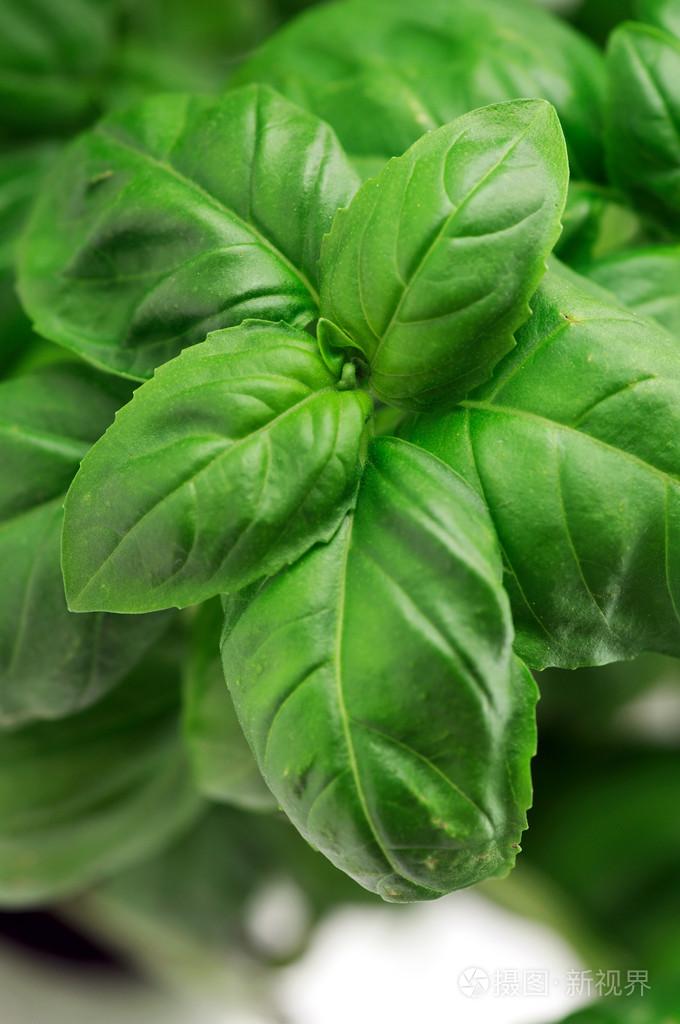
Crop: unknown
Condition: basil